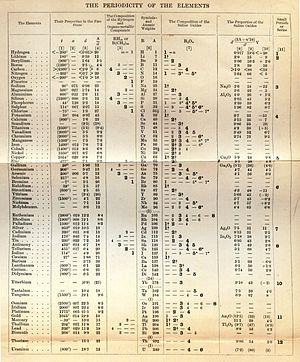
Dmitri Ivanovitch Mendeleïev, né le 27 janvier 1834 à Tobolsk et mort le 20 janvier 1907 à Saint-Pétersbourg, est un chimiste russe.